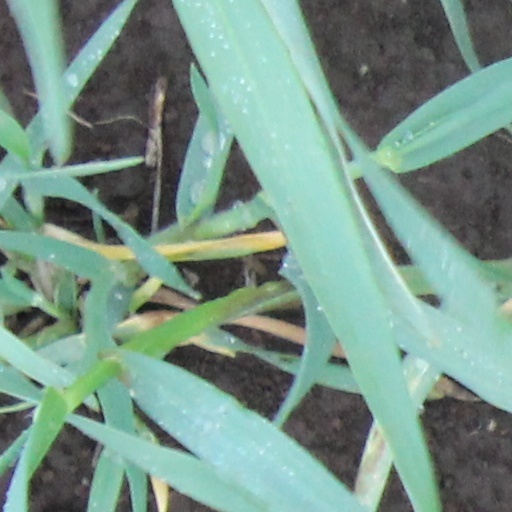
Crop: wheat